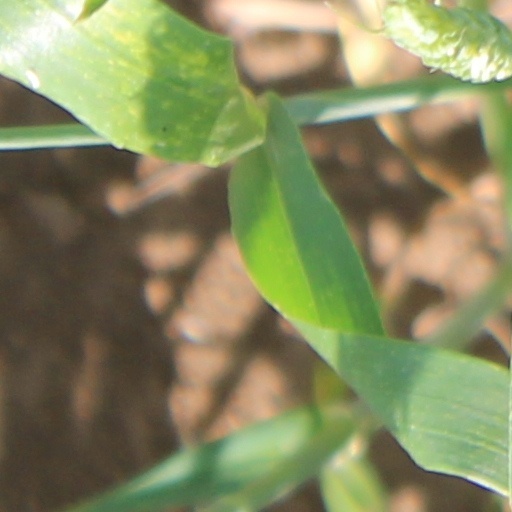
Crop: wheat